Least weasel

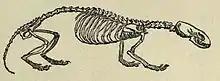
Skeleton, as illustrated in Lydekker's "The New Natural History"

Dimensions vary geographically, to an extent rarely found among other mammals. Least weasels of the "boccamela" group, for example, may outweigh the smaller races by almost four times. In some large subspecies, the male may be 1.5 times longer than the female. The tail lengths are also variable, constituting 13 to 30 percent of the length of the body. Average body length in males is , while females average . The tail measures in males and in females. Males weigh , while females weigh .